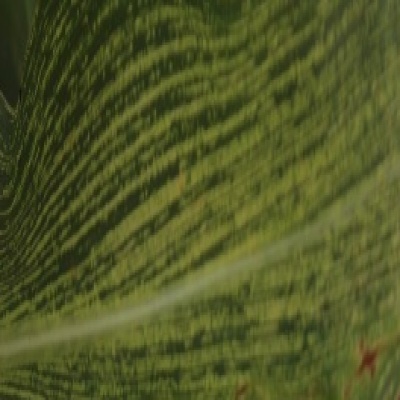
Label: Corn_(Maize)___Maize_Streak_Virus